Marc Overmars

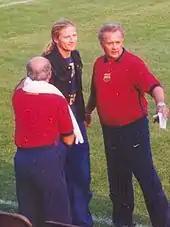
Emmanuel Petit joined Overmars at Barcelona in 2000.

Overmars made his competitive debut for Arsenal against Leeds United in a 1–1 draw on 9 August 1997. Two weeks later, he scored his first goal for the club, away to Southampton. Arsenal went to the top of the league table on goal difference in September 1997, after a 4–0 win against West Ham United. Overmars, who scored two goals in the match, had now "run into devastating form" according to Brian Glanville. His impact however waned in the subsequent months and so did Arsenal's form; a 3–1 defeat to Blackburn Rovers on 13 December 1997 meant the club dropped to fifth place. The turn of the year saw improvement to Overmars' game, which coincided with "the more general rejuvenation of the whole team". He scored both of Arsenal's goals in their win over Leeds United on 11 January 1998. Overmars up until this point was subject to criticism from commentators and fans. Wenger emphasised that this was his first year in England and there was more to come from him. He said Overmars was a "positive buy" and pointed out that his goalscoring record was "not bad for a winger".